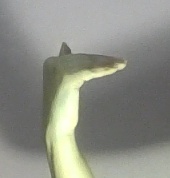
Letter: khaa